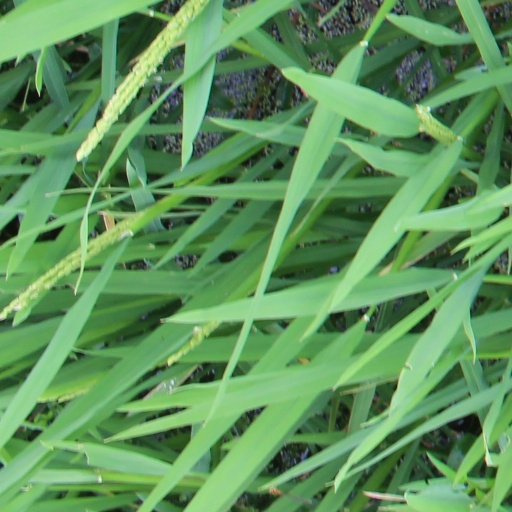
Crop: rice